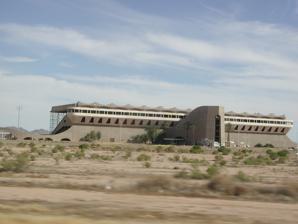
Building: Phoenix Trotting Park
Country: United States of America
Year built: 1964
Former horse racing track in Goodyear, Arizona Phoenix Trotting Park The Phoenix Trotting Park as seen from I-10 eastbound General information Status Permanently closed Location Goodyear, Arizona Address 17758 W Roosevelt Street Coordinates 33°27′27″N 112°26′11″W / 33.4574°N 112.4365°W / 33.4574; -112.4365 Groundbreaking 1964 Opened 1965 Demolished 2017 Cost $10,000,000 Design and construction Architect(s) Impressa Eugenio Grassetto, Ivone Grassetto, Victor Gruen Associates Developer James Dunnigan Main contractor Gilbert & Dolan Enterprises/E.L. Farmer Construction Co., Inc. The Phoenix Trotting Park , was a horse racing track built in 1964 in Goodyear, Arizona , United States. It opened in 1965 and was run for about two and a half seasons. The large, futuristically designed structure gave an optimistic look for the 1960s. Originally planned to be built for a cost of about $3 million, the facility ended up costing around $10 million. One of the proprietors was James Dunnigan, a horse racing financier from New York. Ivone Grassetto, head of Impressa Eugenio Grassetto of Padua, Italy designed the grandstand and the main racing strip. Associate architect was Victor Gruen Associates of Los Angeles. The construction of the facility was undertaken as a joint venture by Gilbert & Dolan Enterprises and E.L. Farmer Construction Company, Inc. Various incentives during the events that were held, such as free parking and admission did initially lead to decent attendance, including an opening day showing of 12,000 people. However, a variety of factors led to the inevitable closing of the track. The hot weather of the desert caused events to be uncomfortable to attendees. The location provided limited means to control rain, leading to floods that caused accessibility problems. The park is also located about 20 miles outside of Phoenix and was built long before any major roads made the area easily accessible to those in the city or its suburbs. Though closed in 1966, the 194-acre property had been continuously owned by either individuals or corporations/businesses.  And with the exception of a brief use for a movie, the property had sat abandoned since its closure.  As such, without any care, maintenance, or upkeep, the property showed its age. The main building of the park was used in the 1998 Charlie / Martin Sheen movie No Code of Conduct . Part of the feature involved a large explosion occurring at the track. In December 2015, the property was put on the market for $16.5 million. The structure was demolished in 2017. As of 2024, Goodyear High School is currently being constructed on the former site and plans to open in 2025. Gallery The  grandstand A close up view of a corner detail of a balcony References